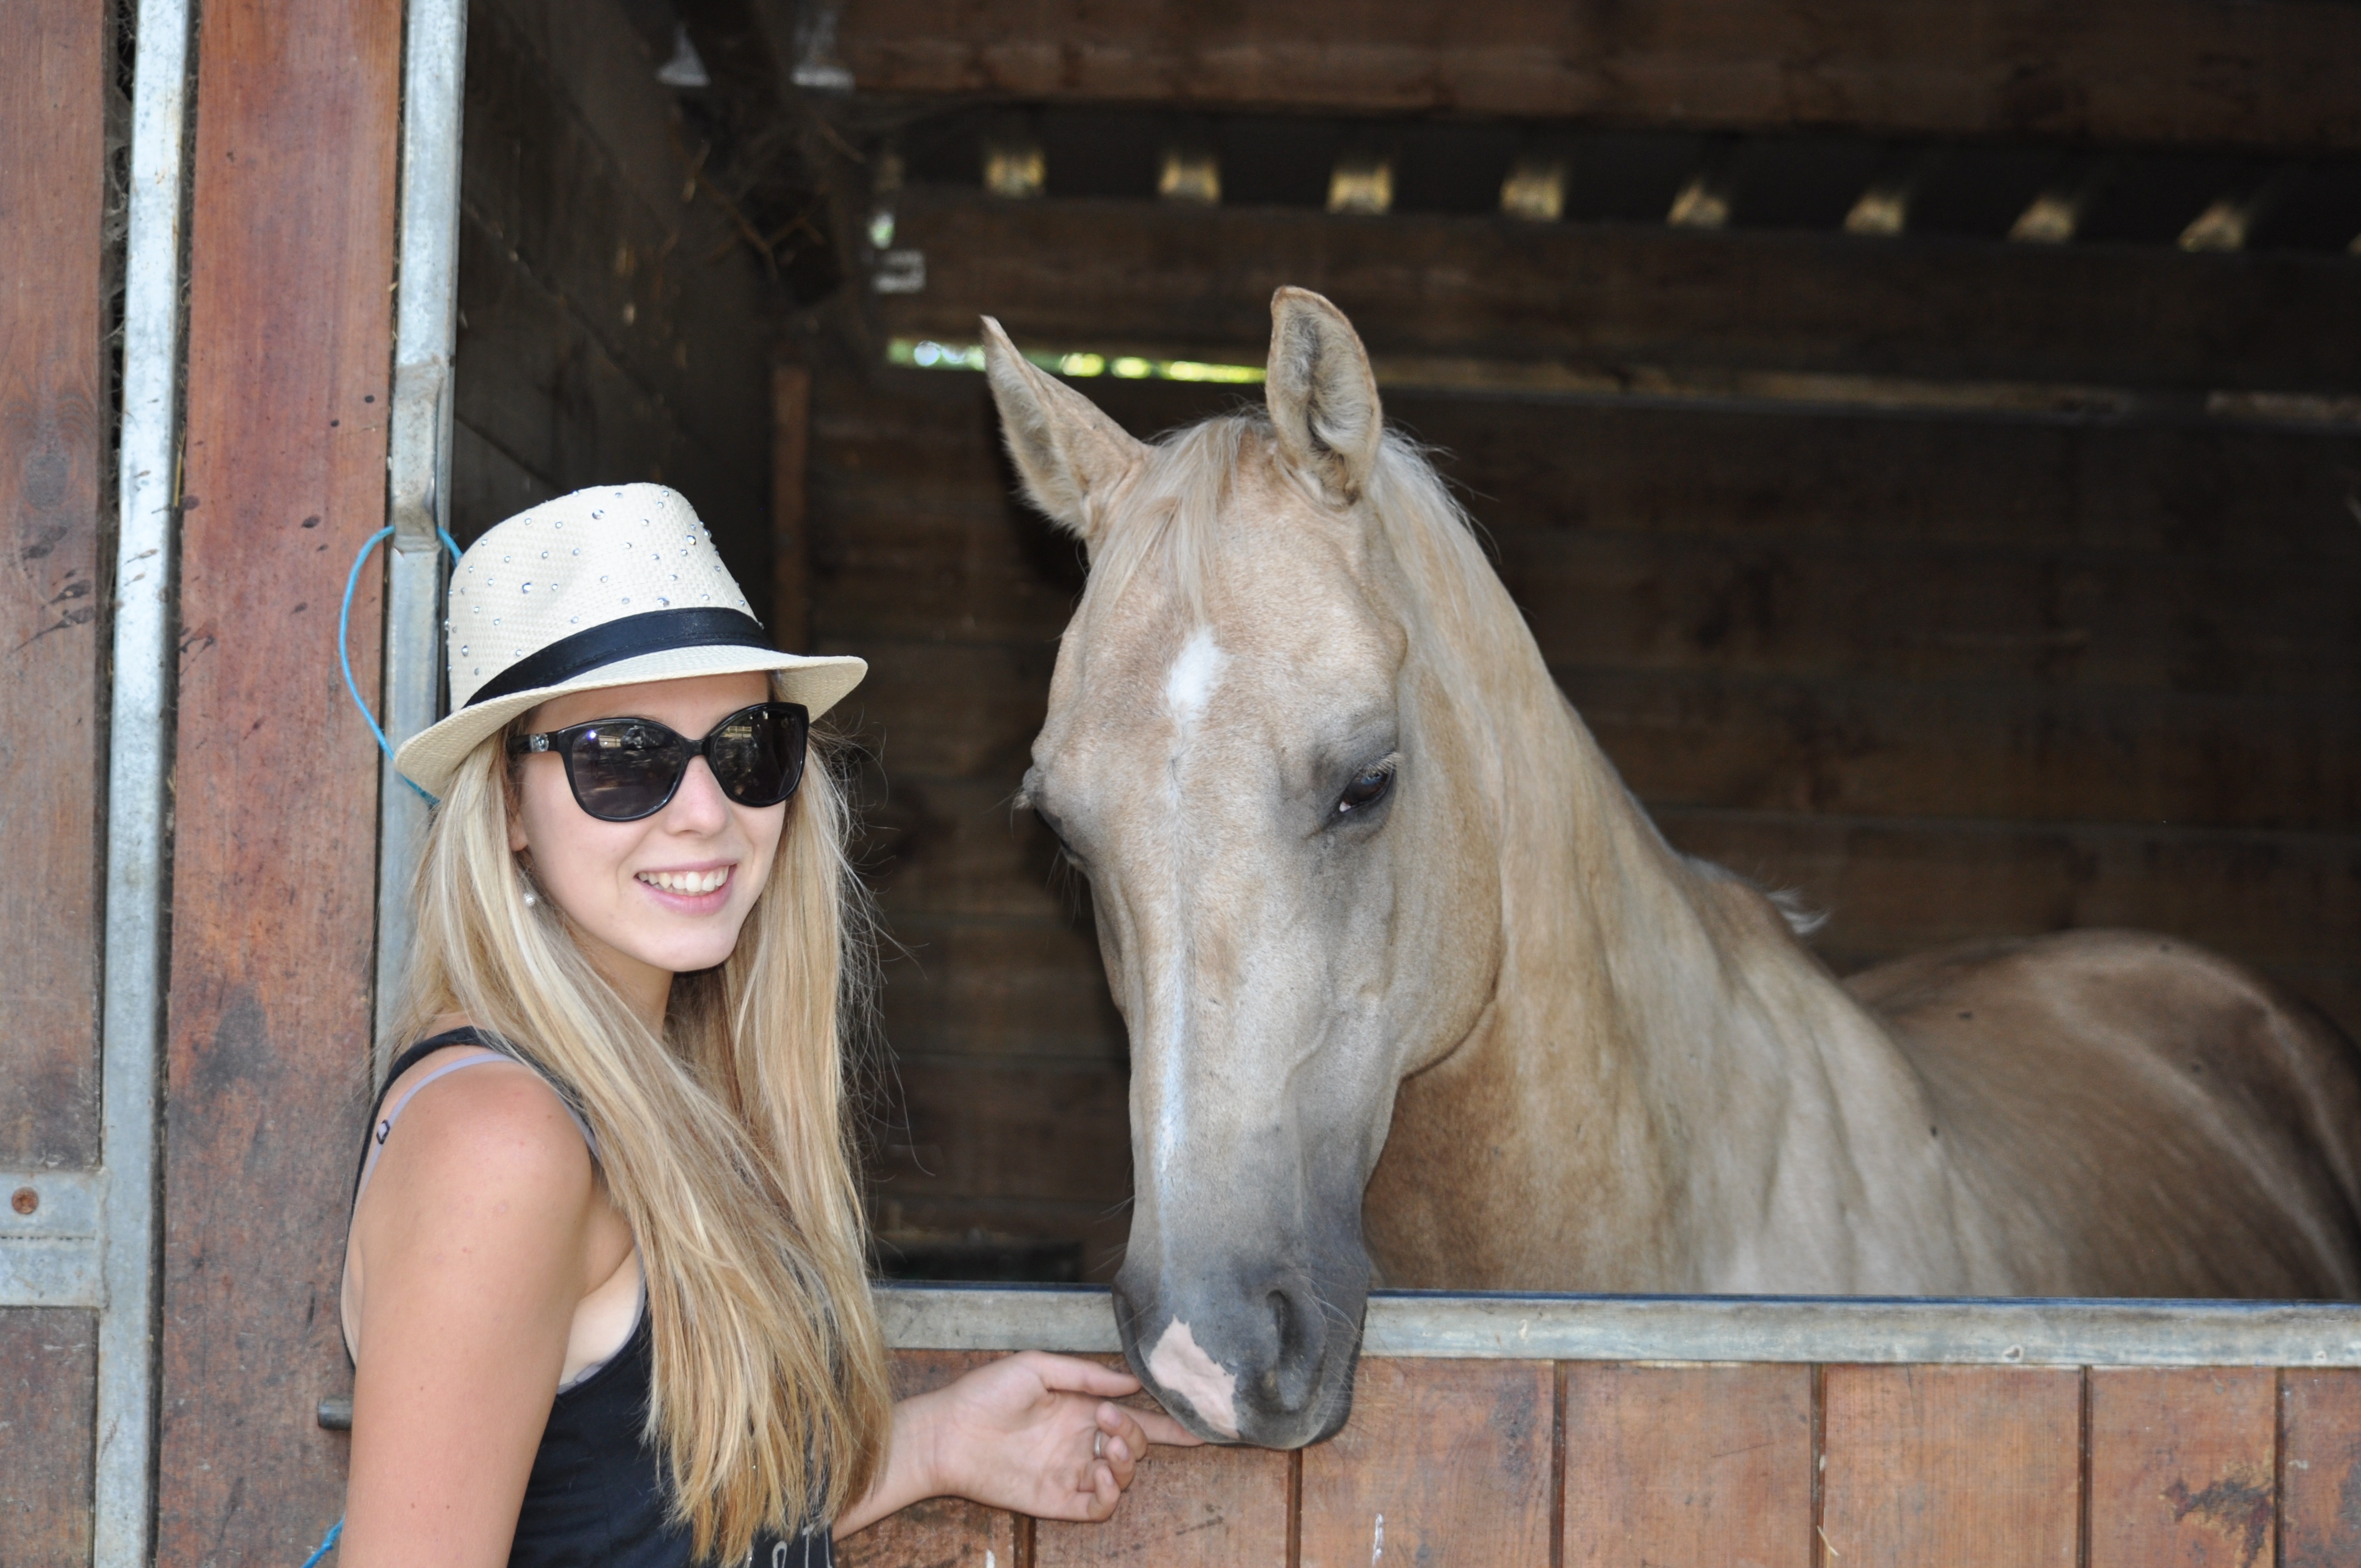
girl, animal, horse, mammal, stallion, mane, hat, equestrian, bridle, mare, stud, horse like mammal